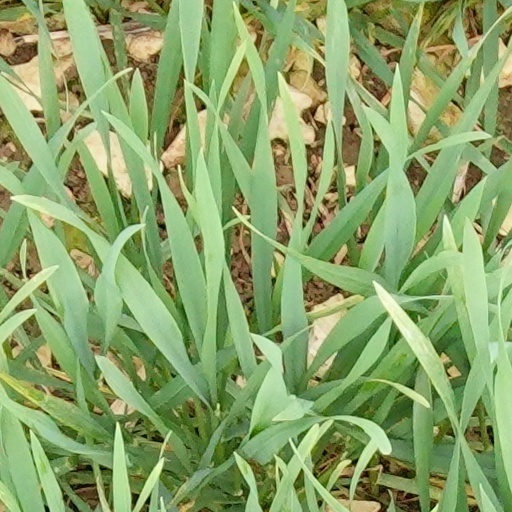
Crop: wheat